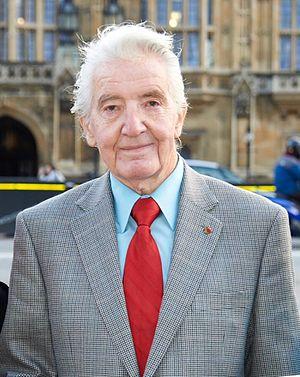
La circonscription de Bolsover est une circonscription parlementaire britannique située dans le Derbyshire, autour de la ville de Bolsover. Représentée à la Chambre des Communes du Parlement britannique depuis 2019 par Mark Fletcher du Parti conservateur.